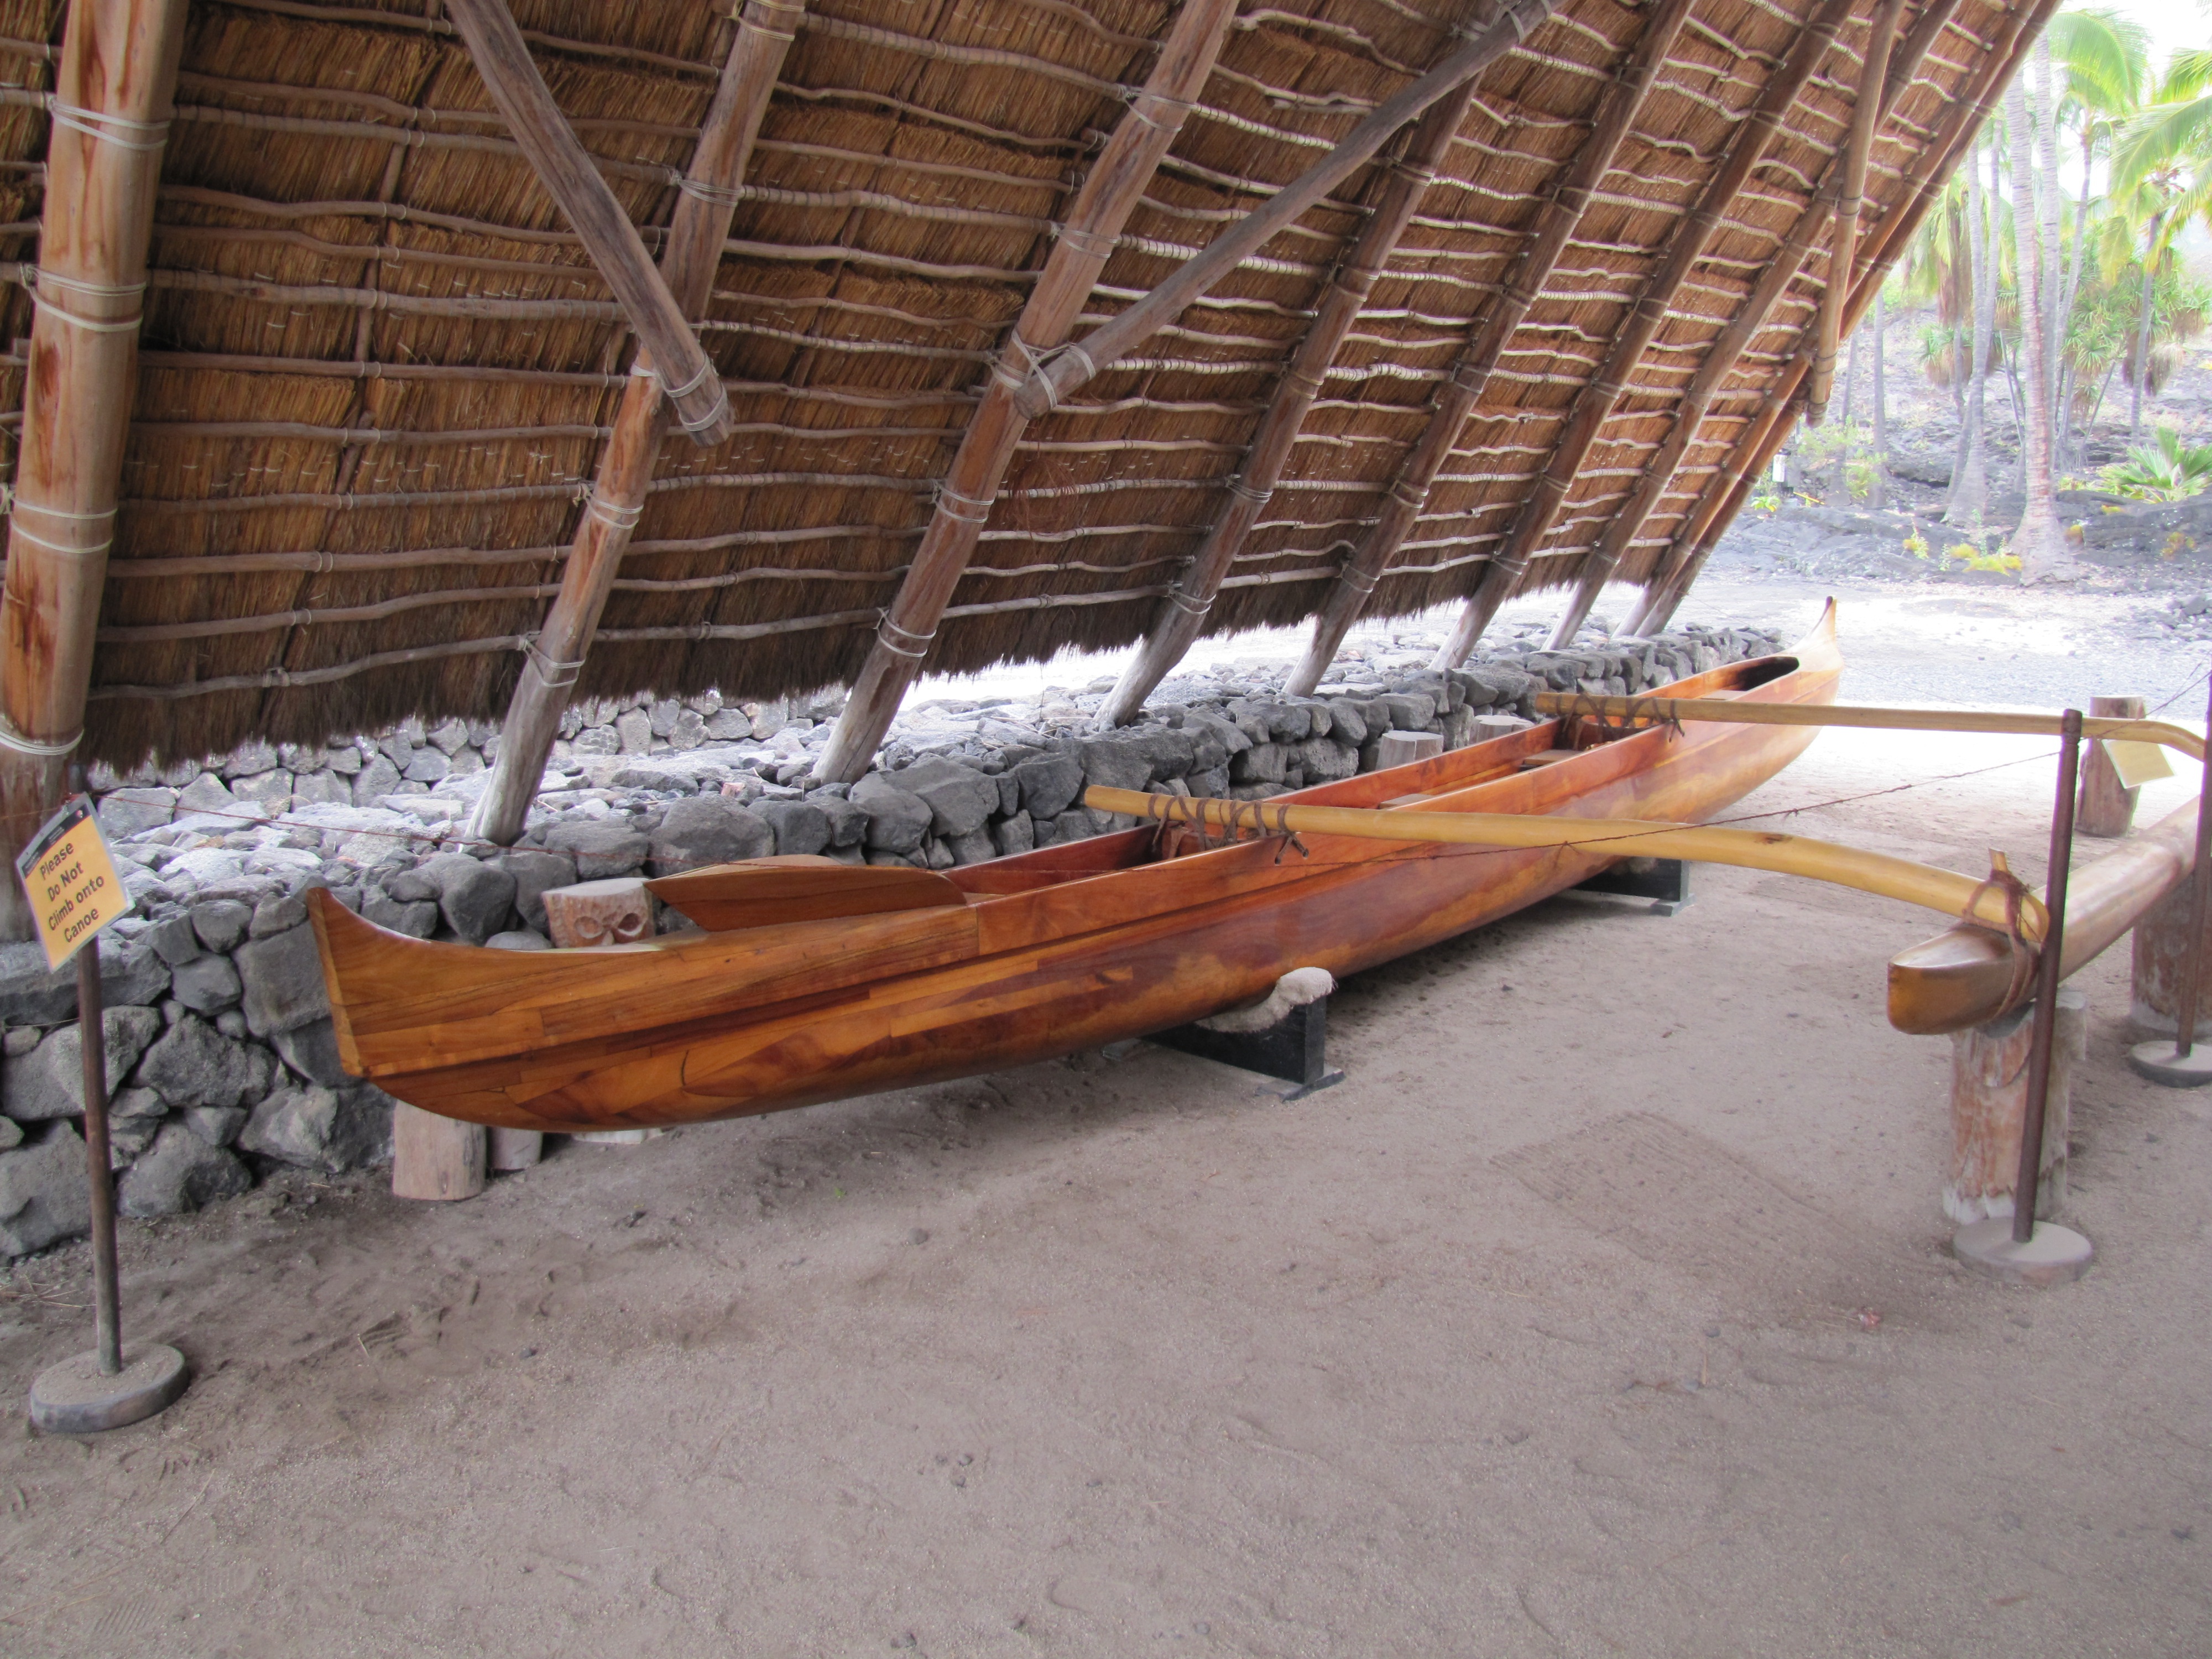
nature, wood, boat, building, ship, vehicle, mast, romantic, sailboat, boats, watercraft, antiquity, native american, origin, dinghy, skiff, watercraft rowing, caravel